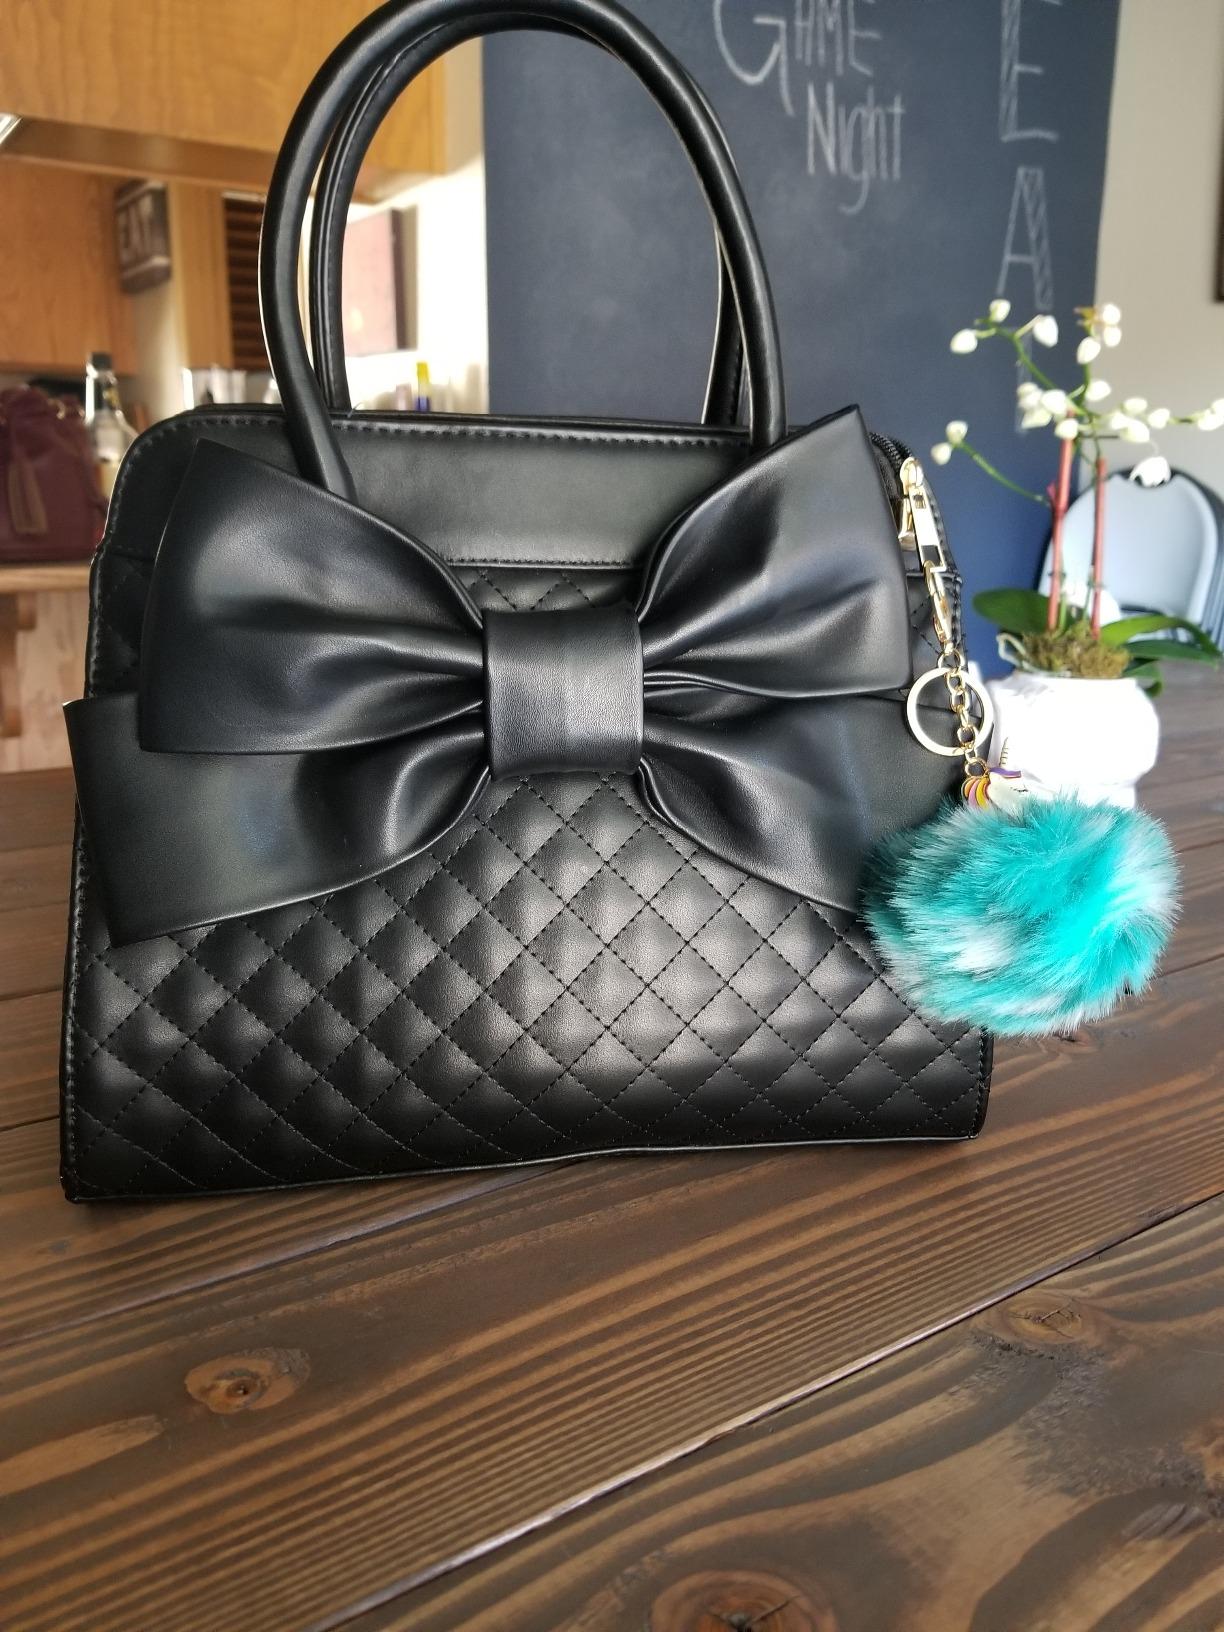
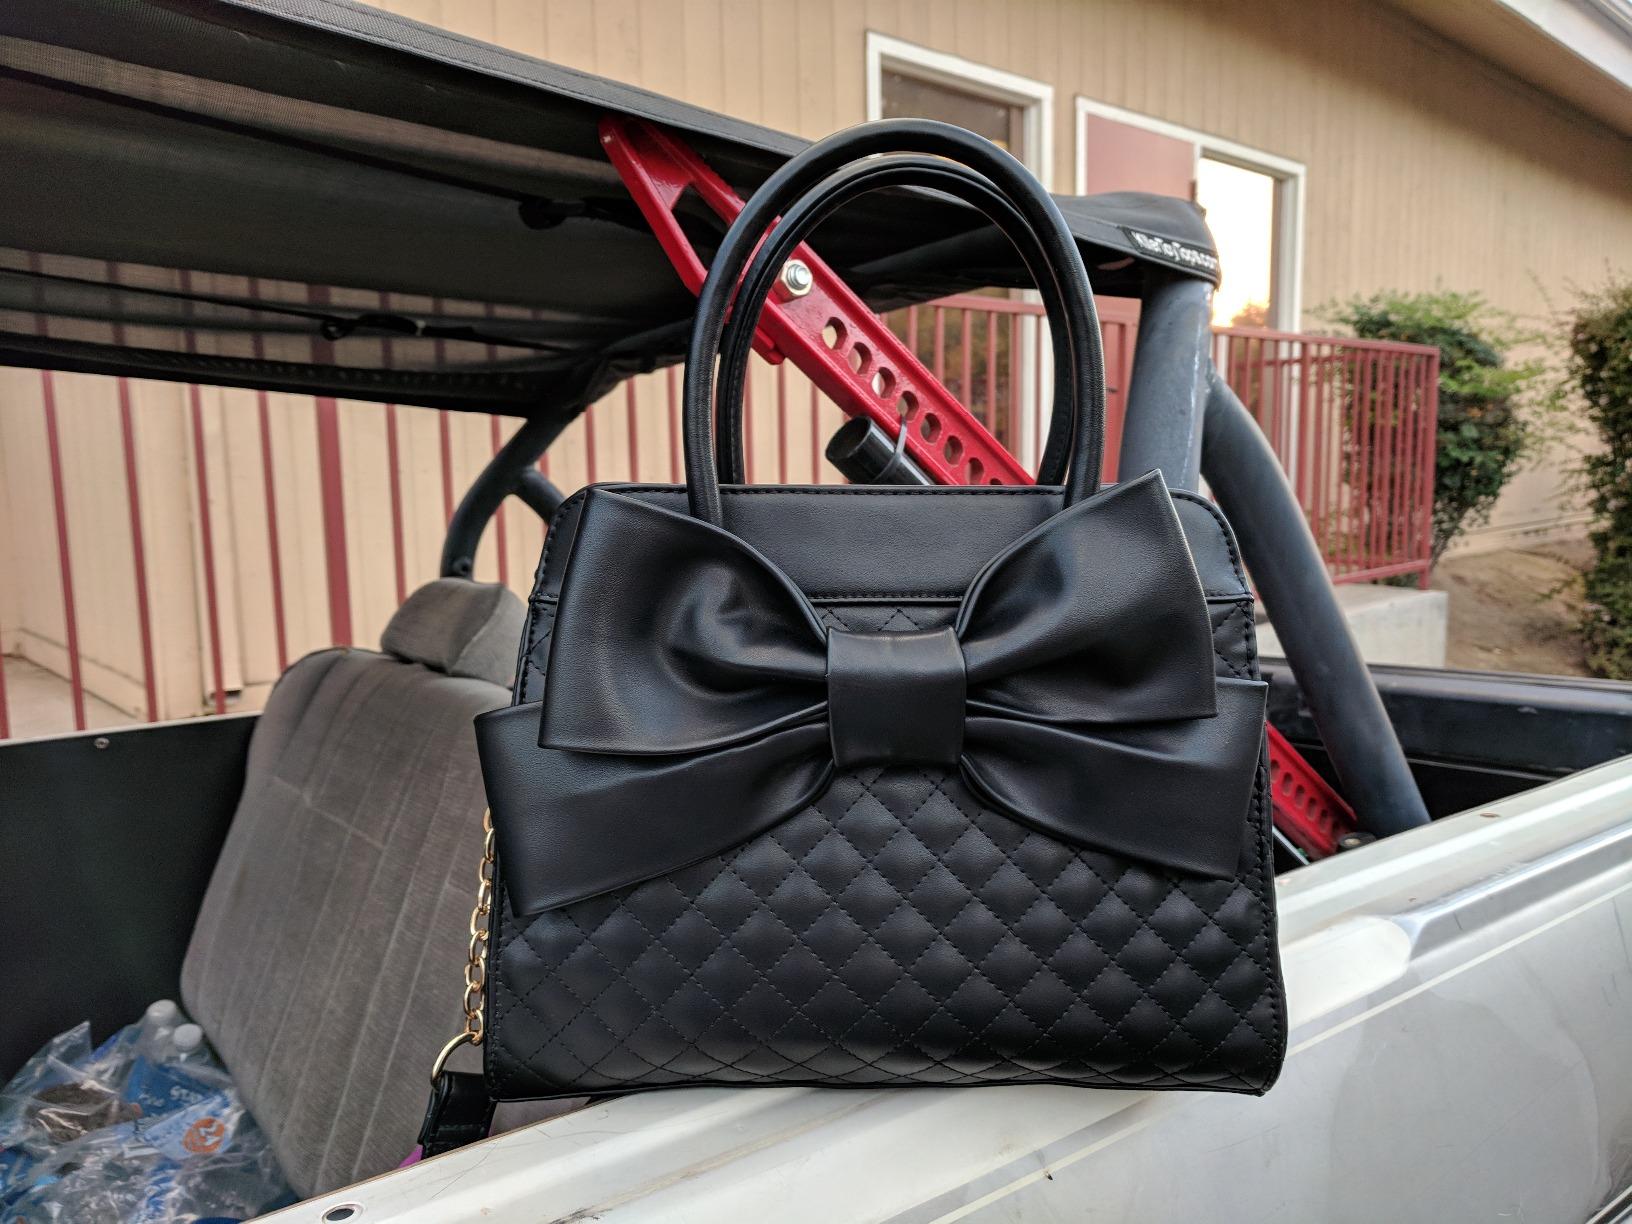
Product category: accessories_handbag
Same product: yes